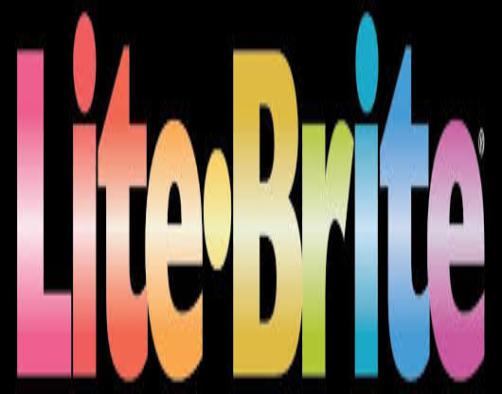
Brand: lite-brite
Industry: Leisure